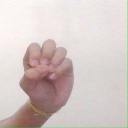
अक्षर: उ